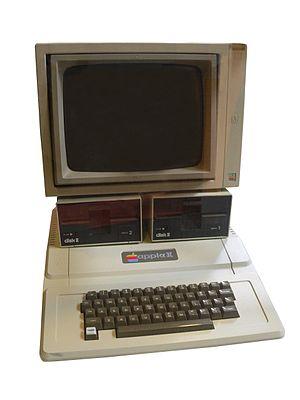
Cet article est une liste des anciens produits ou produits obsolètes créés par la société Apple.